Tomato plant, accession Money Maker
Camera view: tilt-top (135 deg); turntable rotation: 0 degrees
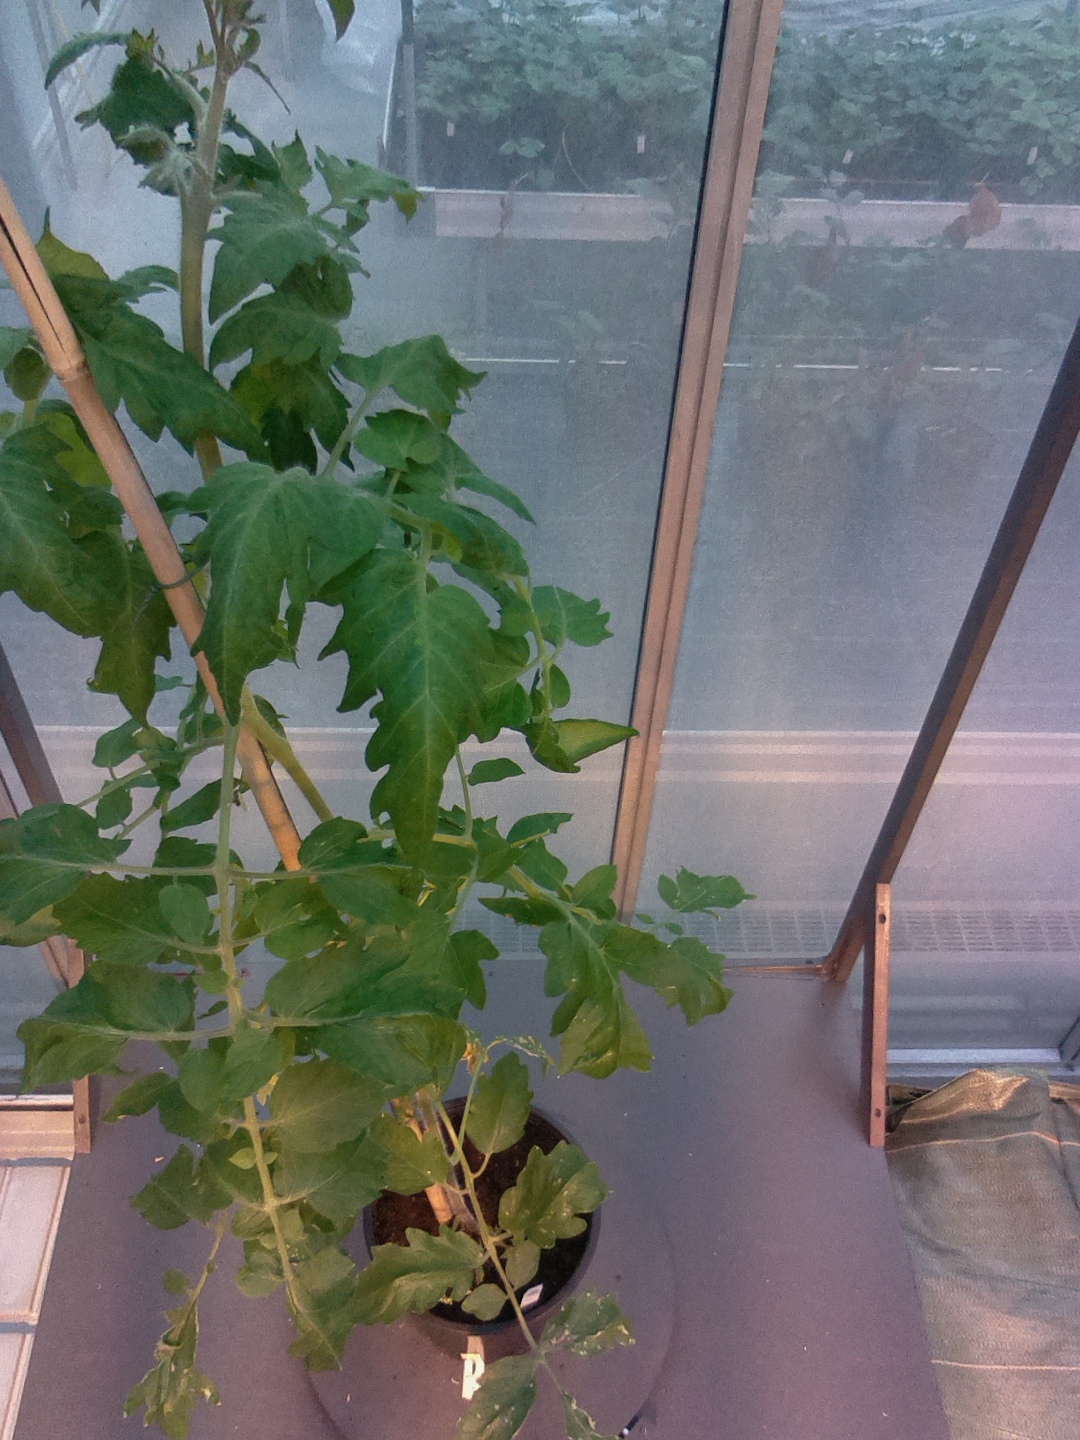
BBCH growth stage 55: 5 inflorescences visible